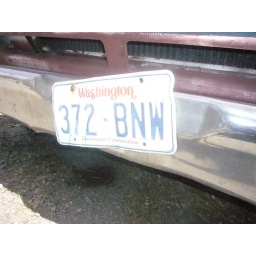
Harlem Globetrotters car in the yard of the Wendover Times building